Vasudeva III

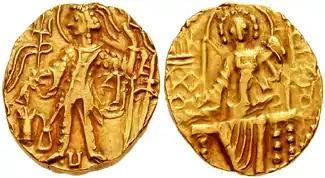
Coinage of Vasudeva III, c. 360-365 CE. King standing facing, head left, holding trident and banner, altar before; symbols around / Goddess Ardoksho seated facing.

Vasudeva III was possibly the son of Vasudeva II and a ruler of the Kushan Empire c. 360-365 CE.